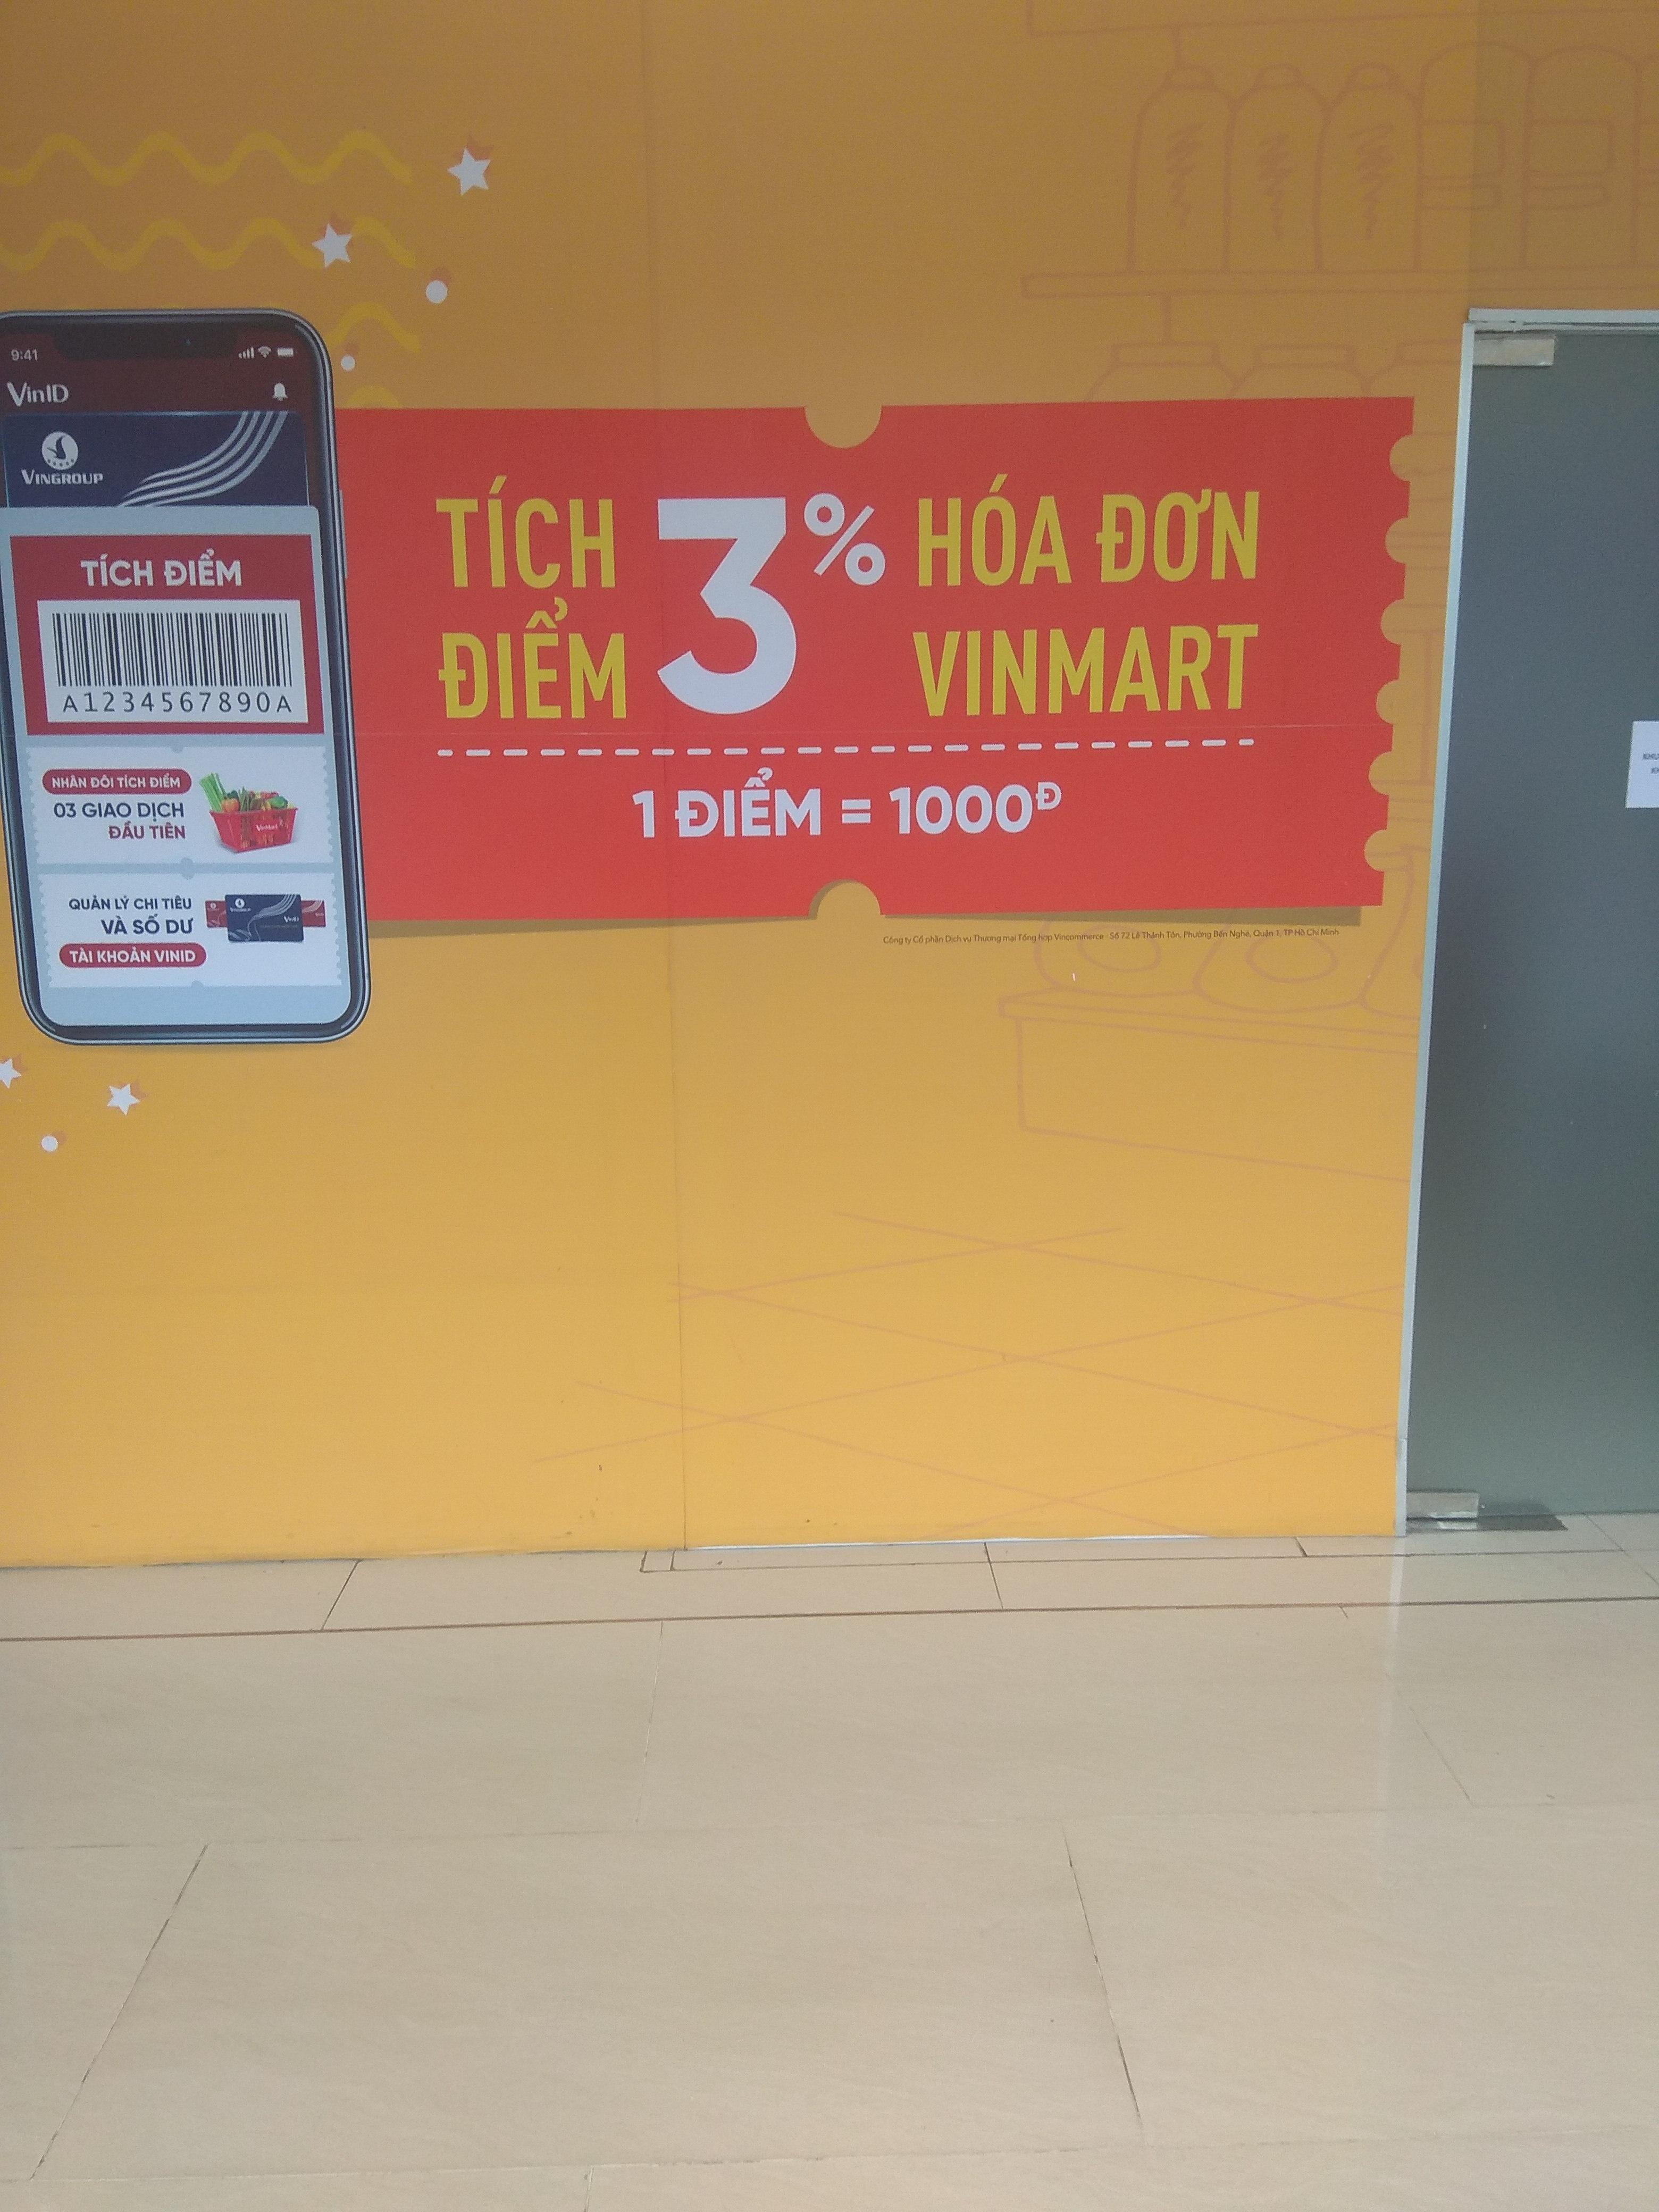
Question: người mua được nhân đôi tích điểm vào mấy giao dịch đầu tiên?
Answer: người mua được nhân đôi tích điểm vào 03 giao dịch đầu tiên